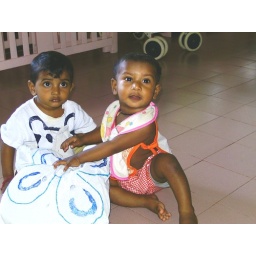
2 of the younger children at the Bethlehem Creche! the library bag decorated by Year8 Girls from Mercy College